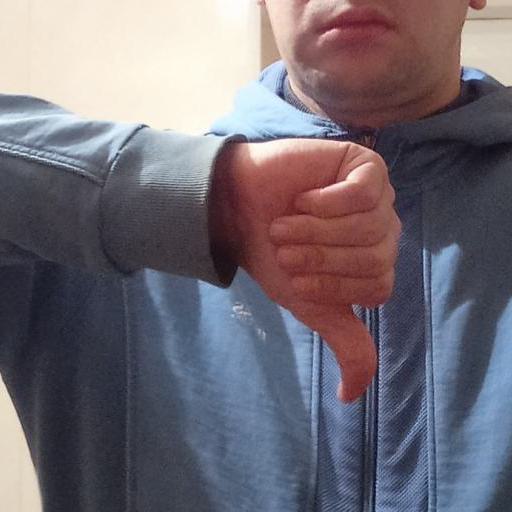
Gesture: dislike